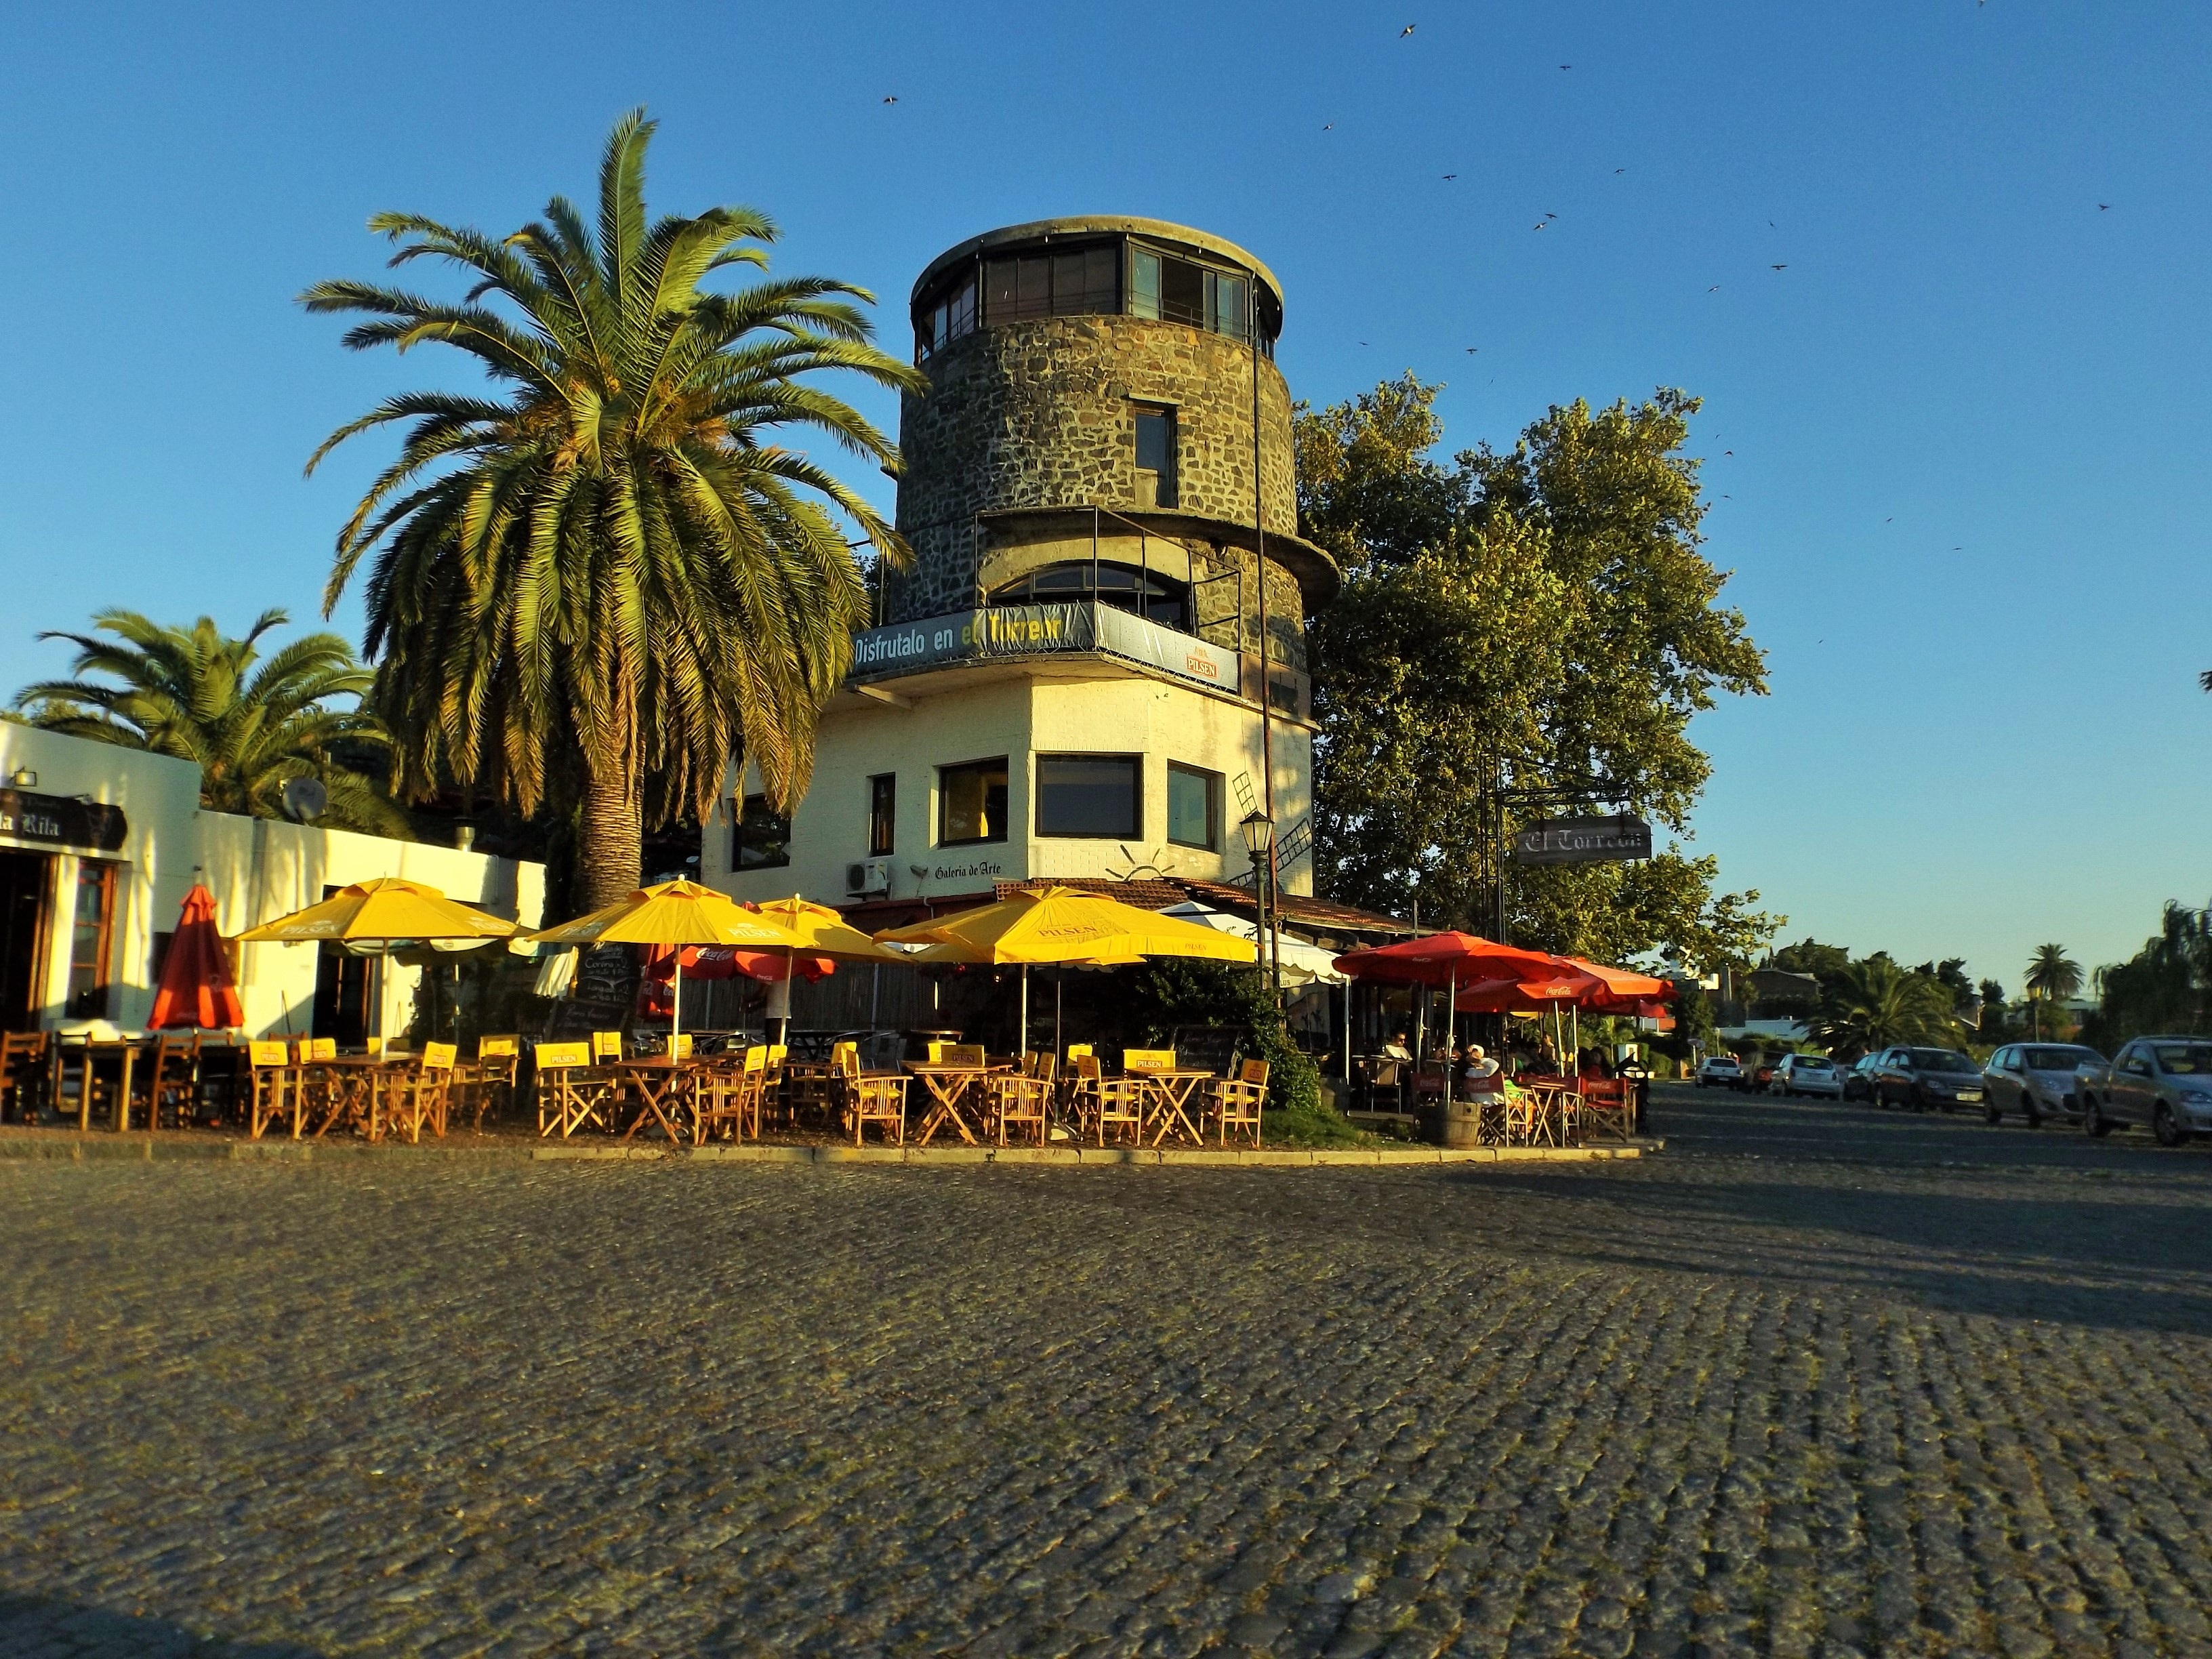
beach, coast, architecture, boardwalk, sunset, restaurant, walkway, vacation, travel, tower, tourism, relaxing, resort, cologne, travelers